List of prisons

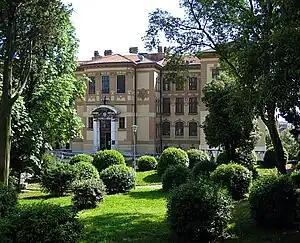
Court and prison in Rijeka (est. 1904)

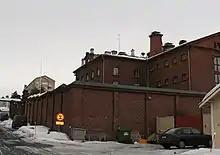
The prison in Kuopio, Northern Savonia

Best known prisons (mostly from 19th century or older, mainly still in function except the Katajanokka Prison and Kakola):